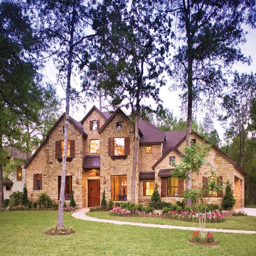
here 's how some of the homes